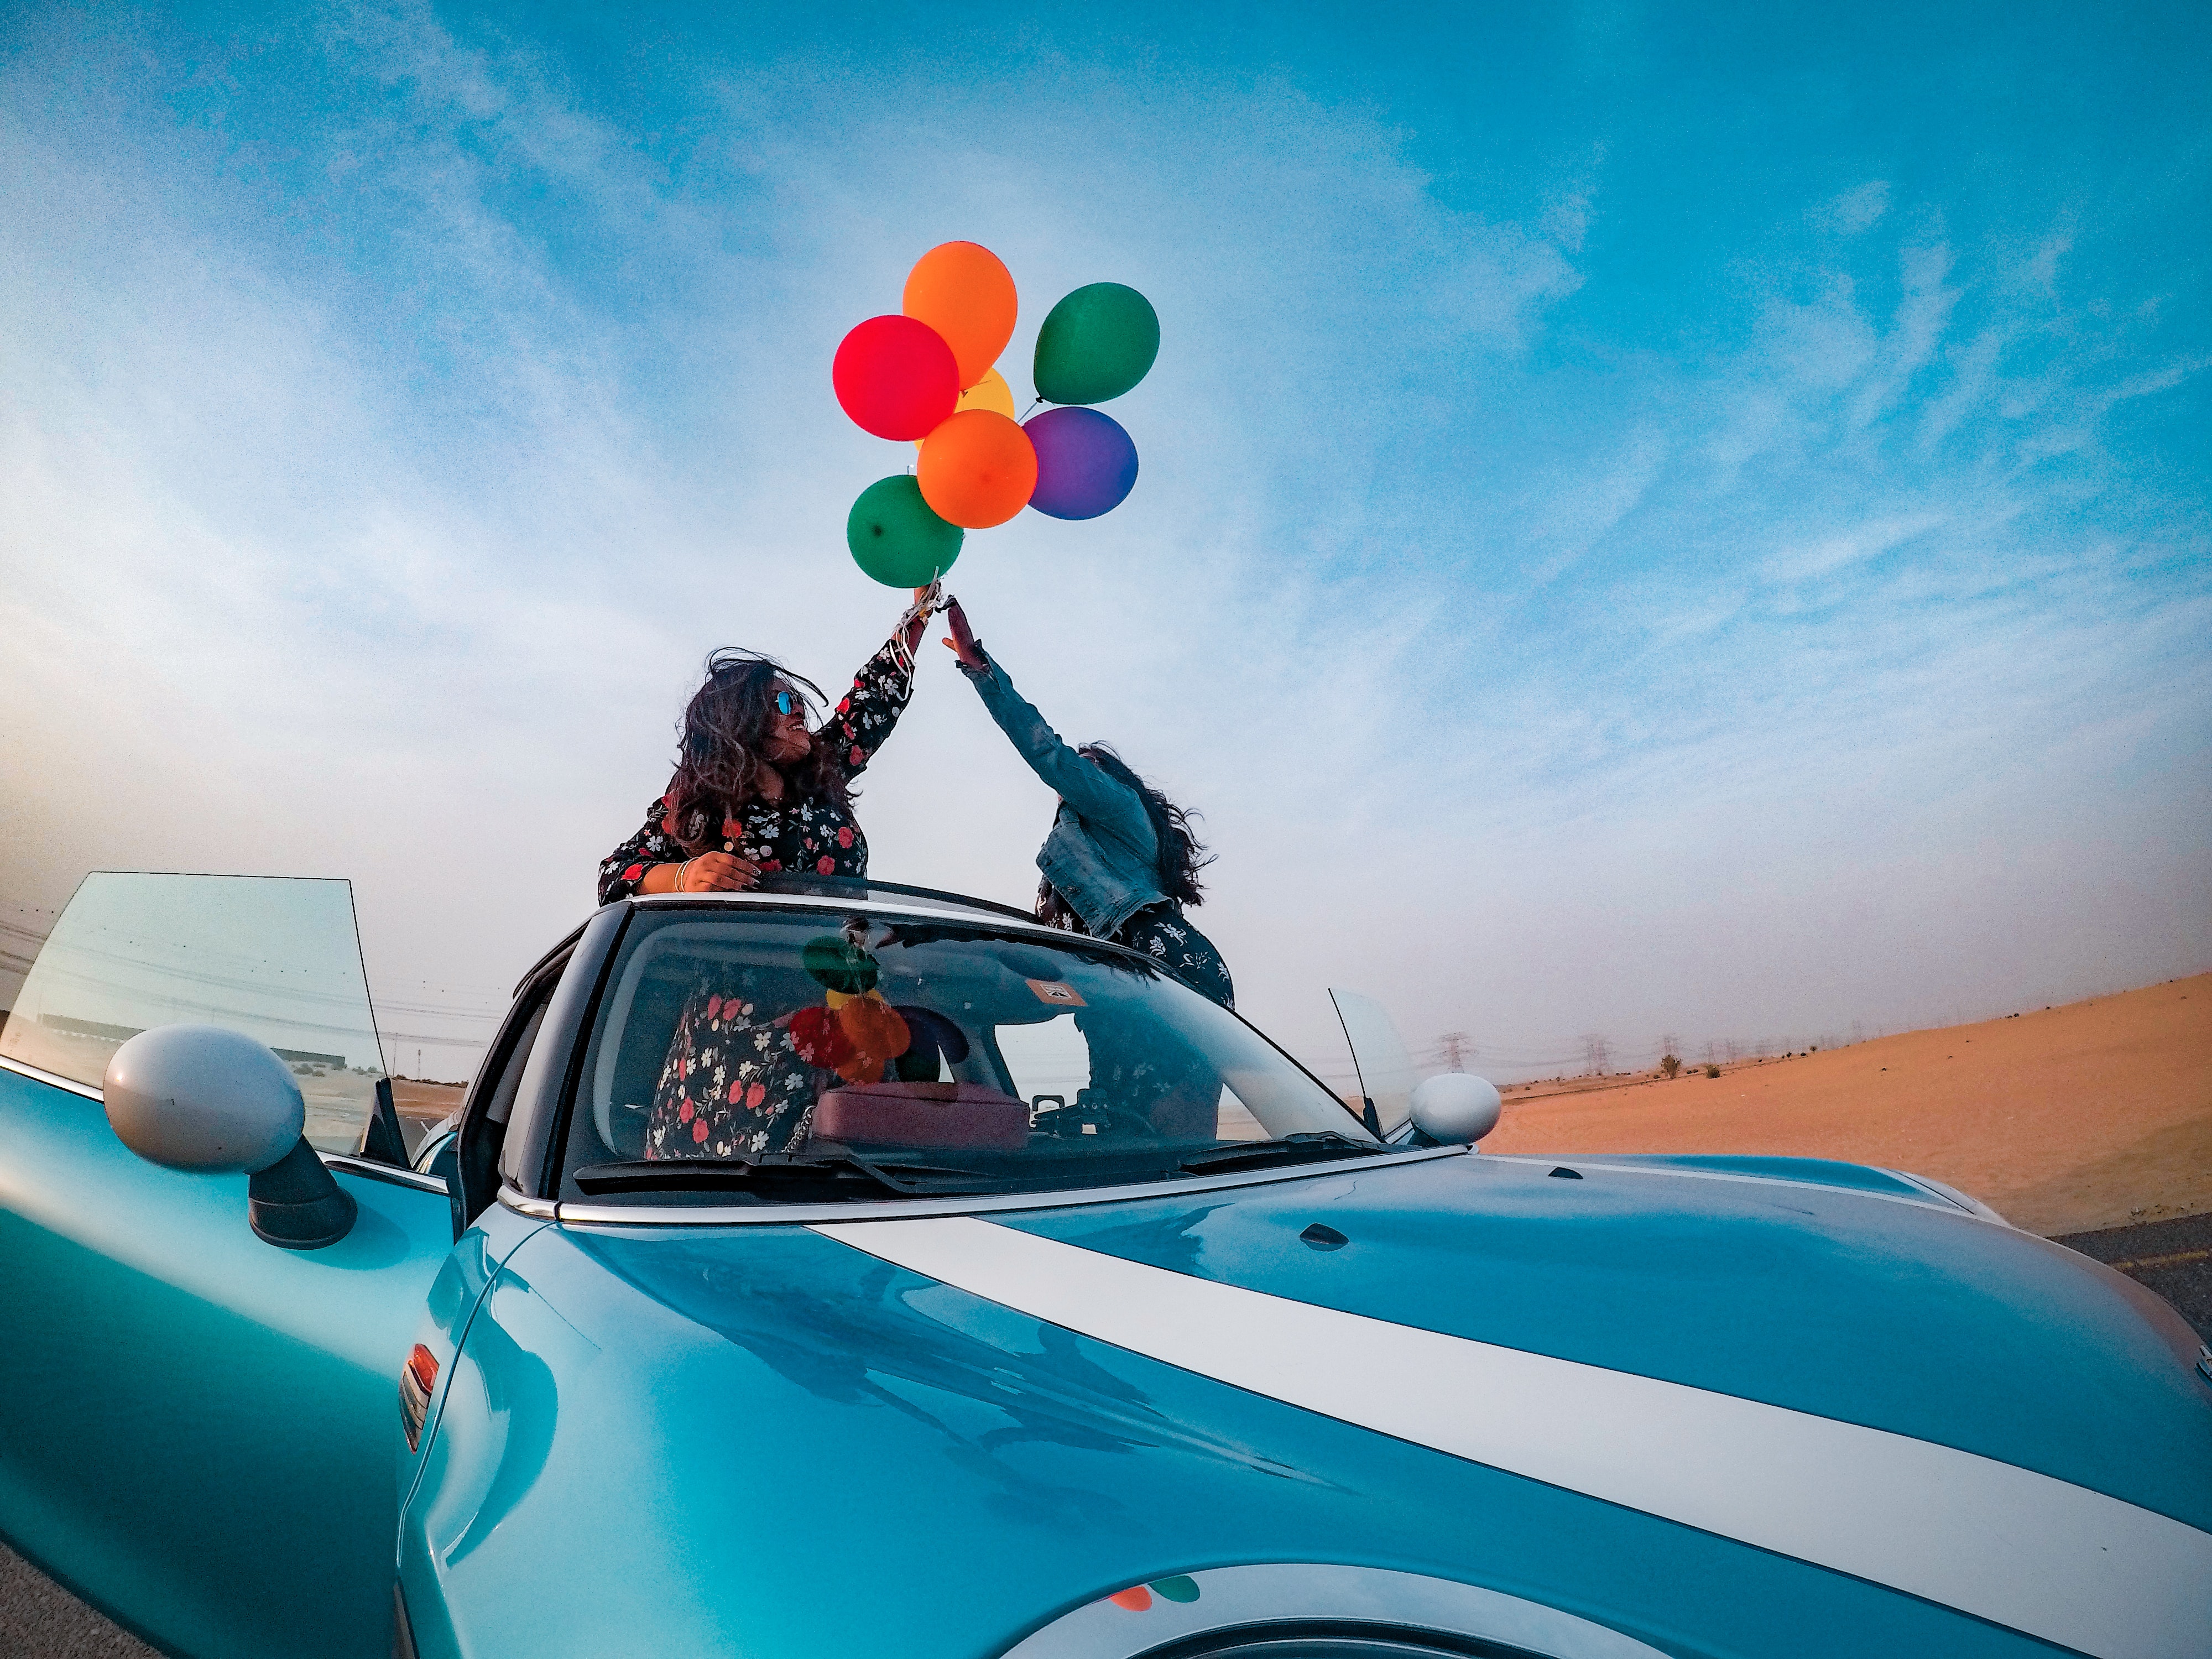
green, blue, vehicle, sky, car, fun, balloon, event, vacation, cloud, landscape, plant, travel, leisure, games